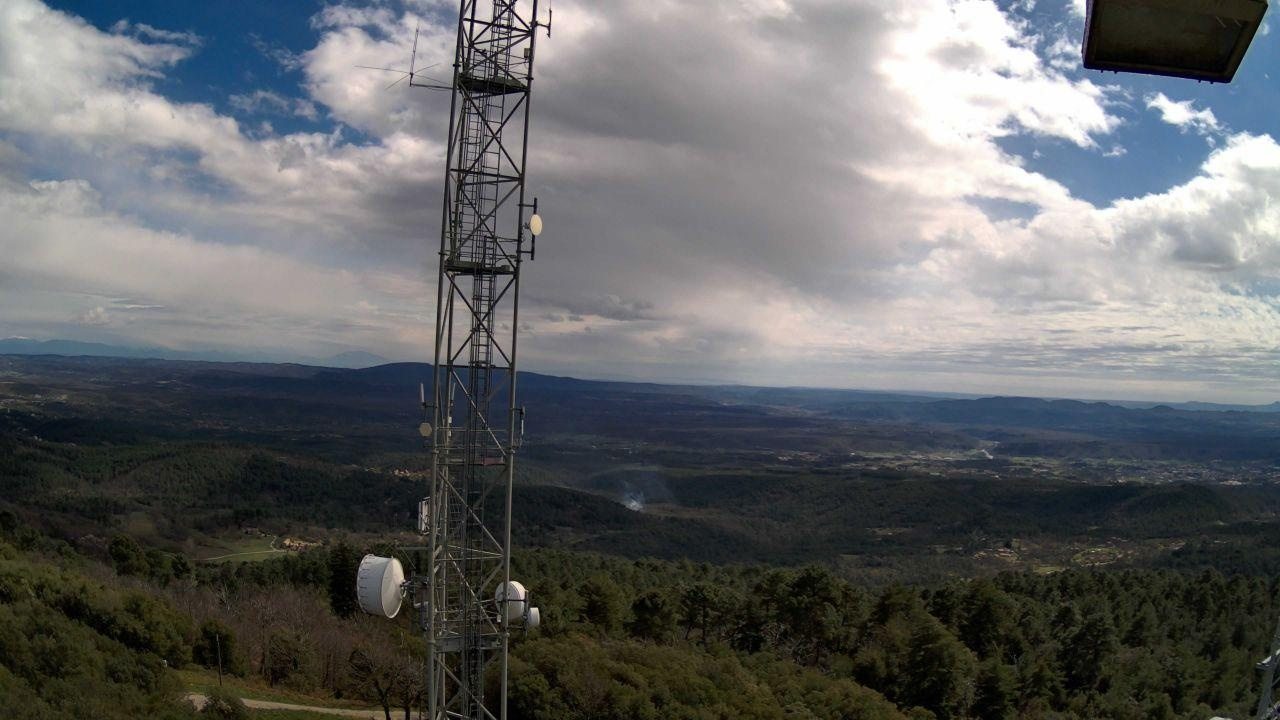
Fire: no
Smoke: yes